Pure Prairie League

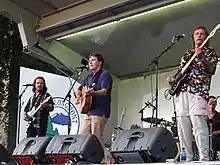
Pure Prairie League in 2010

Pure Prairie League is an American country rock band which featured in its original lineup singer and guitarist Craig Fuller, drummer Tom McGrail and steel guitarist John David Call, all from Waverly in southern Ohio. Fuller started the band in 1970 and McGrail named it after a fictional 19th century temperance union featured in the 1939 Errol Flynn cowboy film "Dodge City". In 1975 the band scored its biggest hit with the single "Amie", a track that originally appeared on their 1972 album "Bustin' Out". Pure Prairie League scored five consecutive Top 40 LPs in the 1970s and added a sixth in the 1980s. They disbanded in 1988 but regrouped in 1998 and continue to perform. The line-up has been fluid over the years, with no one member having served over the band's entire history. The band's most recent line-up consists of Call, drummer Scott Thompson, keyboardist/guitarist Randy Harper, guitarist Jeff Zona and bassist Jared Camic. Other notable musicians to have played with Pure Prairie League include guitarists Vince Gill, Gary Burr and Curtis Wright.